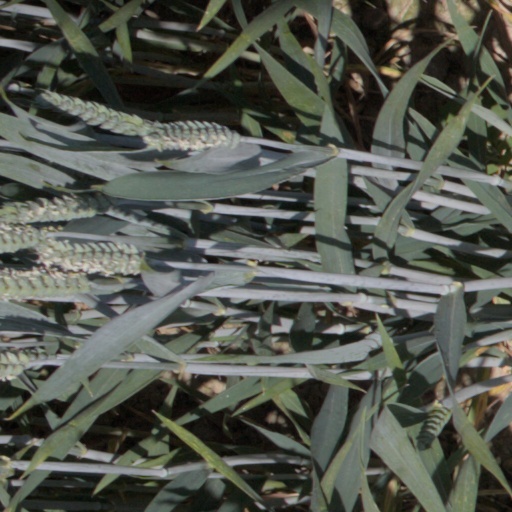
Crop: wheat